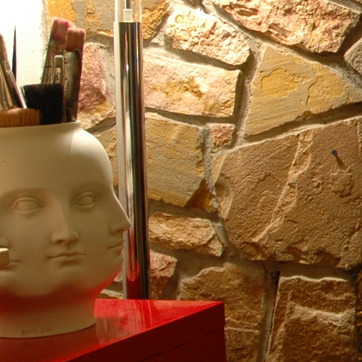
Material: stone